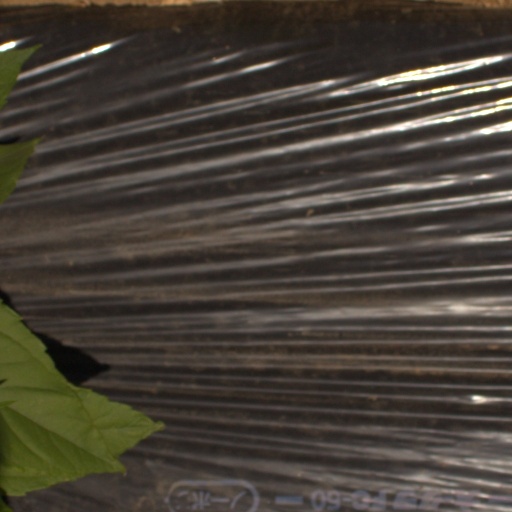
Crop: Jerusalem artichoke